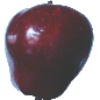
Label: Apple Red Delicious 1